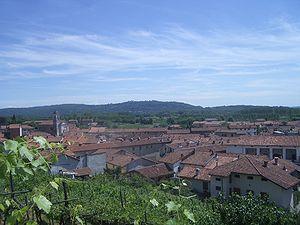
Albiano d'Ivrea est une commune italienne de la ville métropolitaine de Turin dans la région Piémont en Italie.